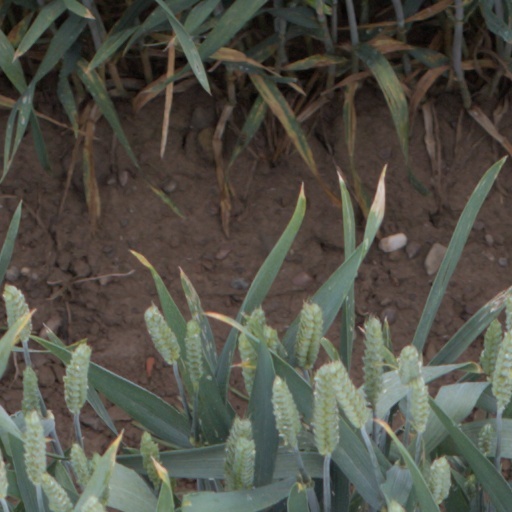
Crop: wheat